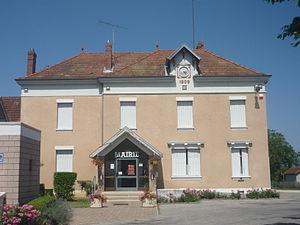
Mairie de la commune de Veyrins-Thuellin dans le département de l'Isère
Veyrins-Thuellin est une ancienne commune française située dans le département de l'Isère en région Auvergne-Rhône-Alpes, devenue, le 1ᵉʳ janvier 2016, une commune déléguée de la commune nouvelle de Les Avenières-Veyrins-Thuellin. Les habitants sont appelés les Veyrlinois.
Les Avenières Veyrins-Thuellin est, depuis le 1ᵉʳ janvier 2016, une commune nouvelle française située dans le département de l'Isère en région Auvergne-Rhône-Alpes.